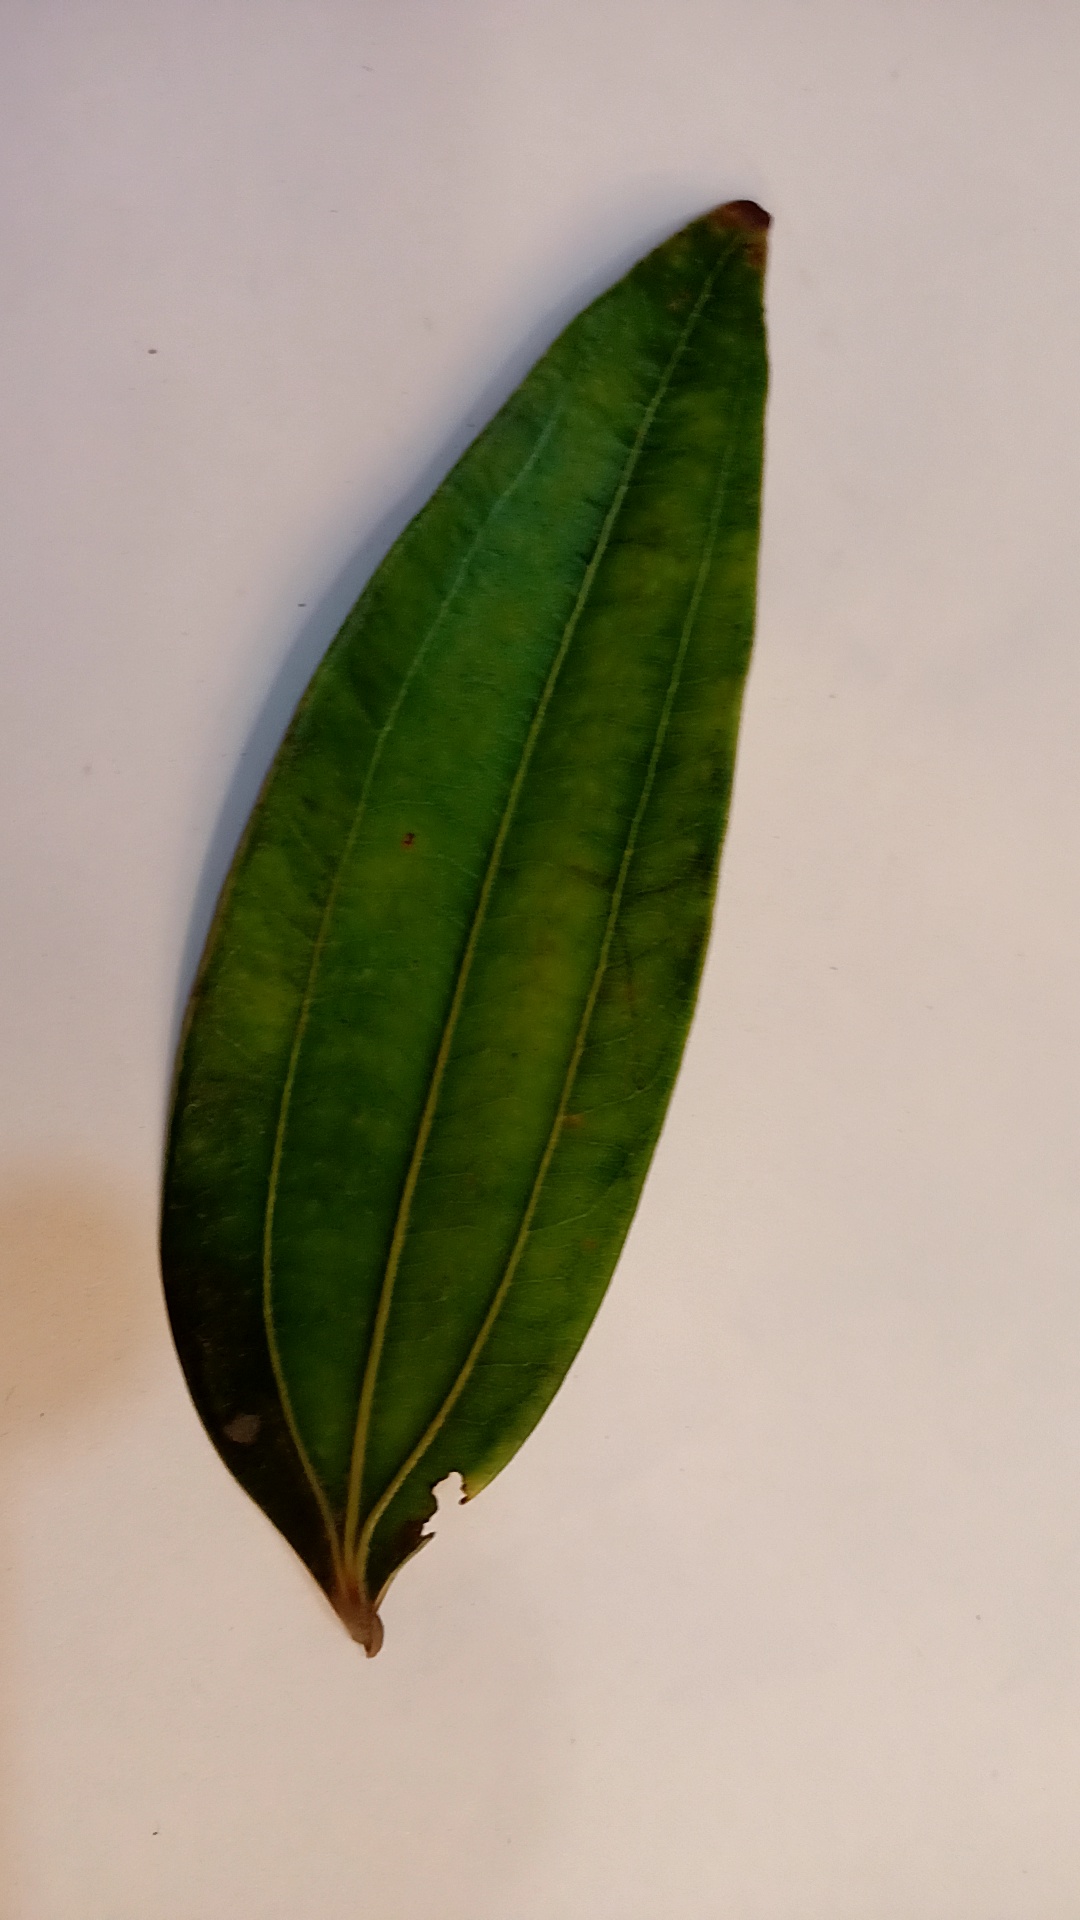
Label: Disease